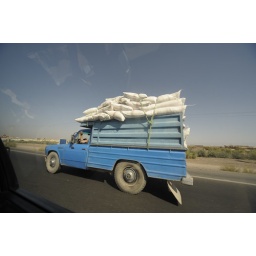
All the cars are loaded to the max (as this pickup testifies). Despite overloading of cars the roads are in good condition.